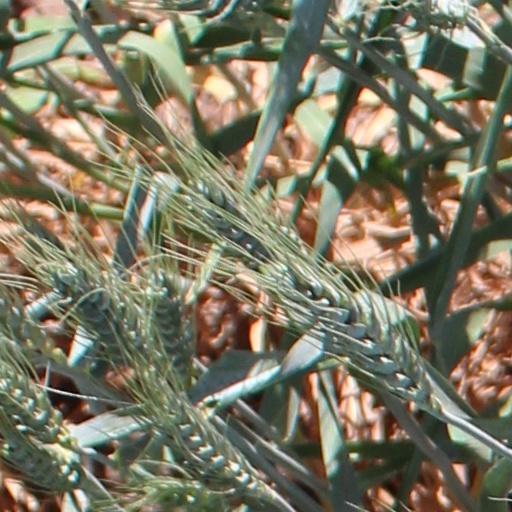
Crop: wheat